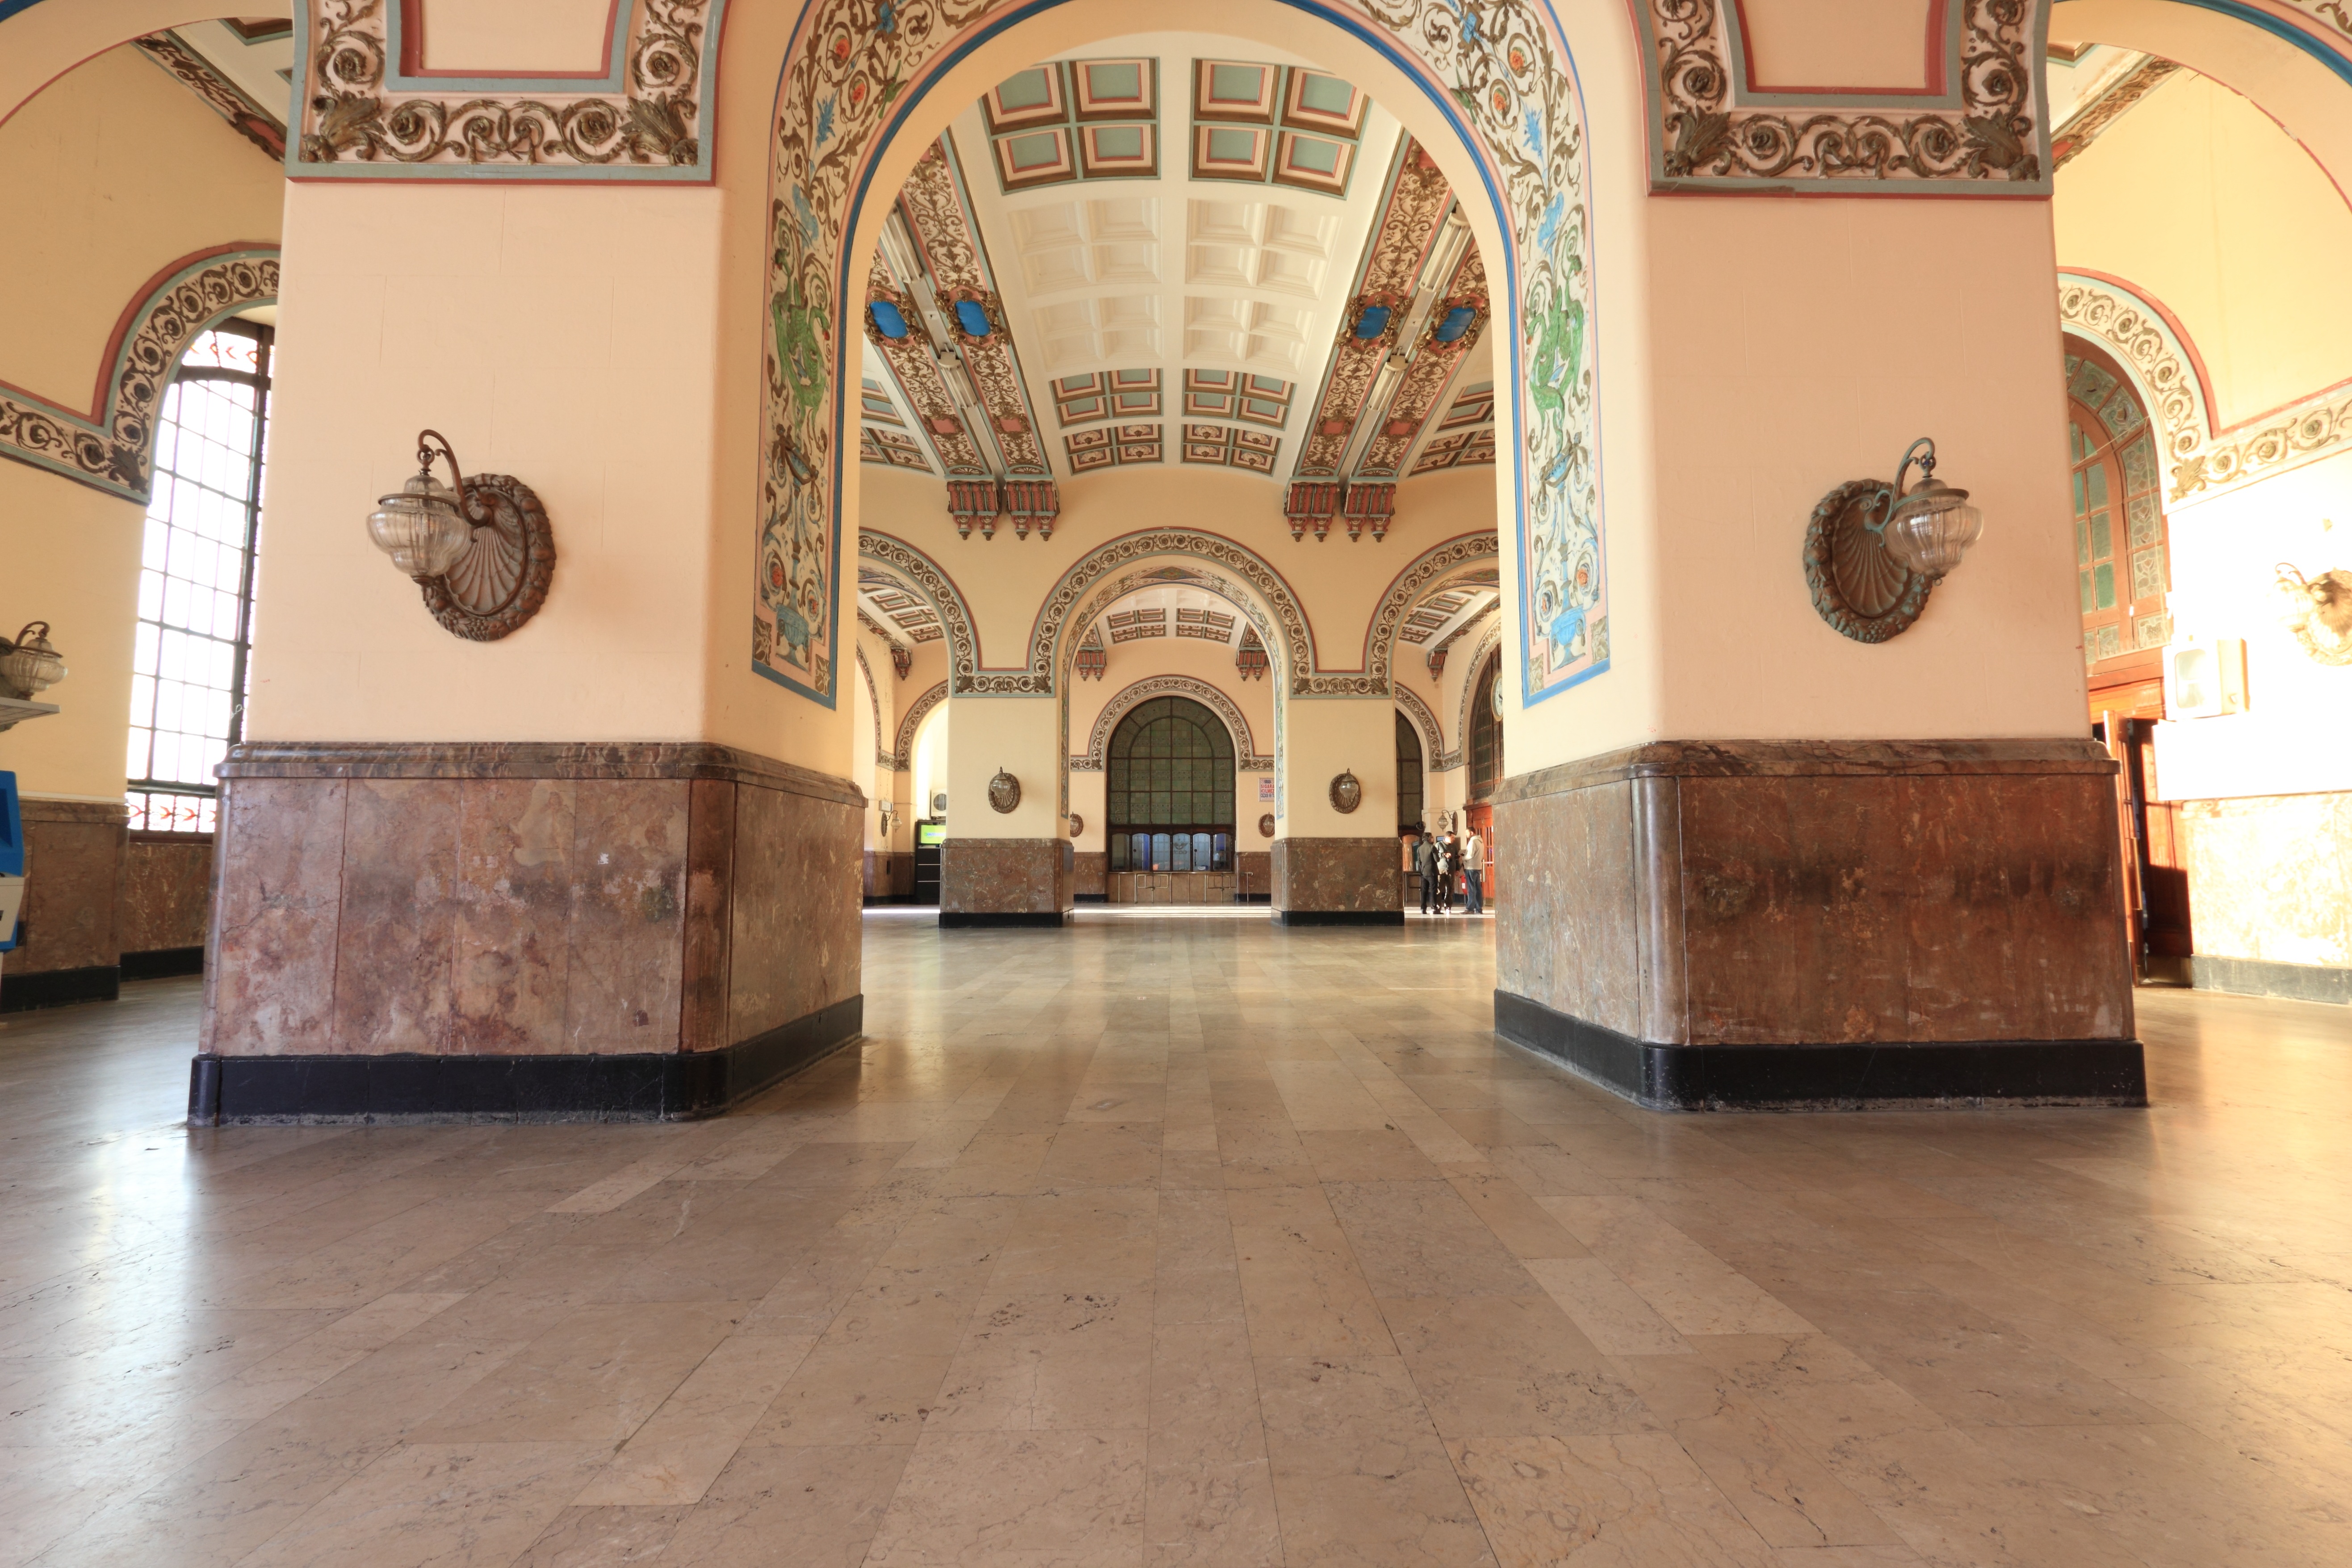
floor, building, train, hall, station, place of worship, interior design, turkey, istanbul, synagogue, tourist attraction, estate, lobby, flooring, ancient history